Armed Forces of Montenegro

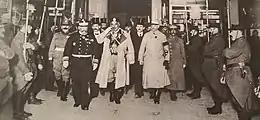
The King's Militia salutes Nicholas I in Lyons, France after his exile

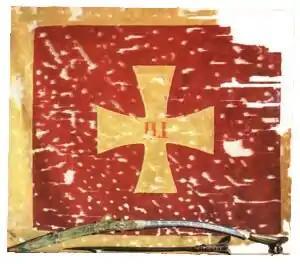

After military successes in the wars 1876–1878 during which the Principality of Montenegro was enlarged by a large territory, from the Tara River in the north to the Adriatic Sea in the south (liberated towns Podgorica, Nikšić, Kolašin, Andrijevica, Bar and Ulcinj), reorganization in Montenegrin army was conducted in 1880. Each kapetanija (municipality) formed its reserve battalion. There were 42 battalions in total. Since 1881, regular military exercises were conducted.